Sanrobertia

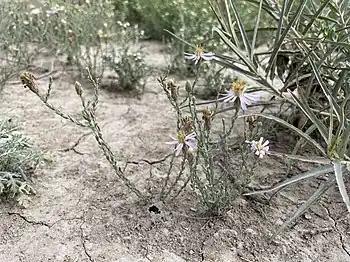
Large colony of "S. gypsophila" in its natural habitat in Nuevo León, Mexico

"Sanrobertia gypsophila" is a rare endemic species known only from gypsum flats and near (San Roberto Junction) in southwestern Nuevo León, Mexico, at about .